Portuguese Renaissance

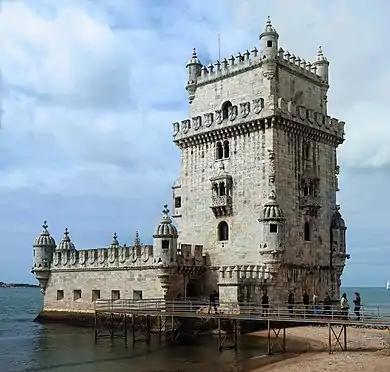
Francisco de Arruda's Belém Tower is one of the most emblematic architectural pieces of the Portuguese Renaissance.

In terms of architecture, much like many sections of the arts, the Portuguese Renaissance did not, initially or mainly, follow the path of the Renaissance elsewhere in Europe. These latter focused on the sophistication and simplicity of the ancient Greeks and Romans. Rather, Portuguese Renaissance in its architecture was largely a continuation and elaboration of the Gothic.